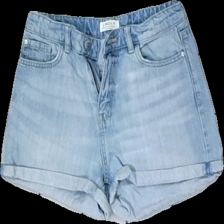
View: front
Type: Shorts
Category: Children
Brand: Lindex
Colors: Blue
Material: 70% Cotton 30% Viscose
Cut: Regular
Size: 170
Season: All
Trend: Denim
Price range: 50-100
Recommended usage: Reuse
Description: Short denim shorts for children